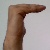
The image shows a hand gesture representing a space in Indian Sign Language.